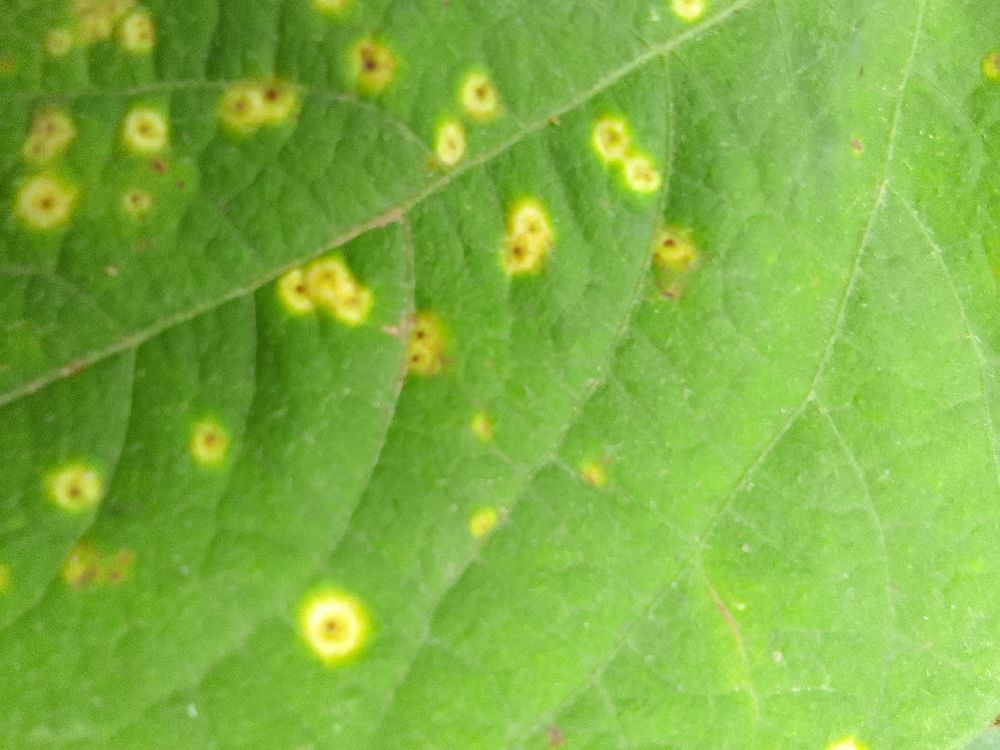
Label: rust